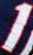
Number: 1